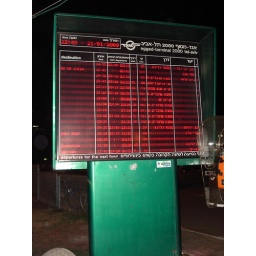
A digital table of bus departures in Tel Aviv